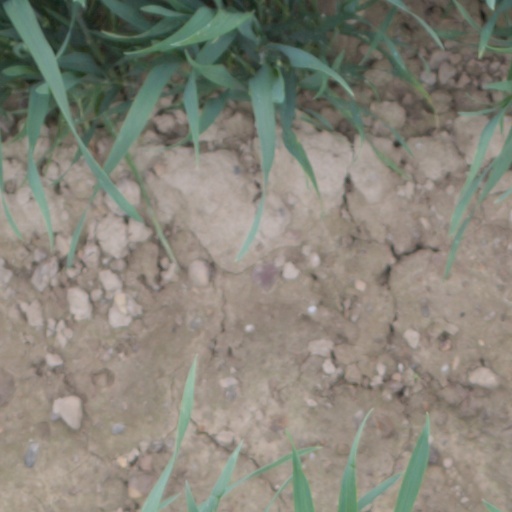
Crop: wheat